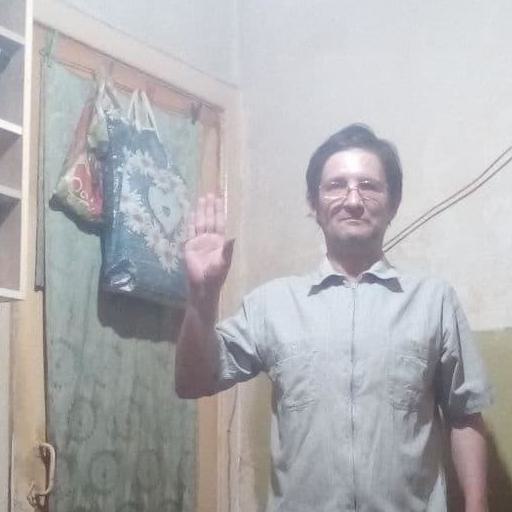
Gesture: stop